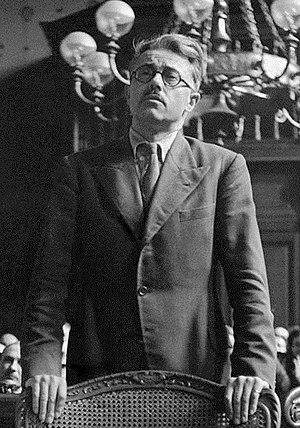
Yves Bouthillier témoigne au procès de Philippe Pétain.